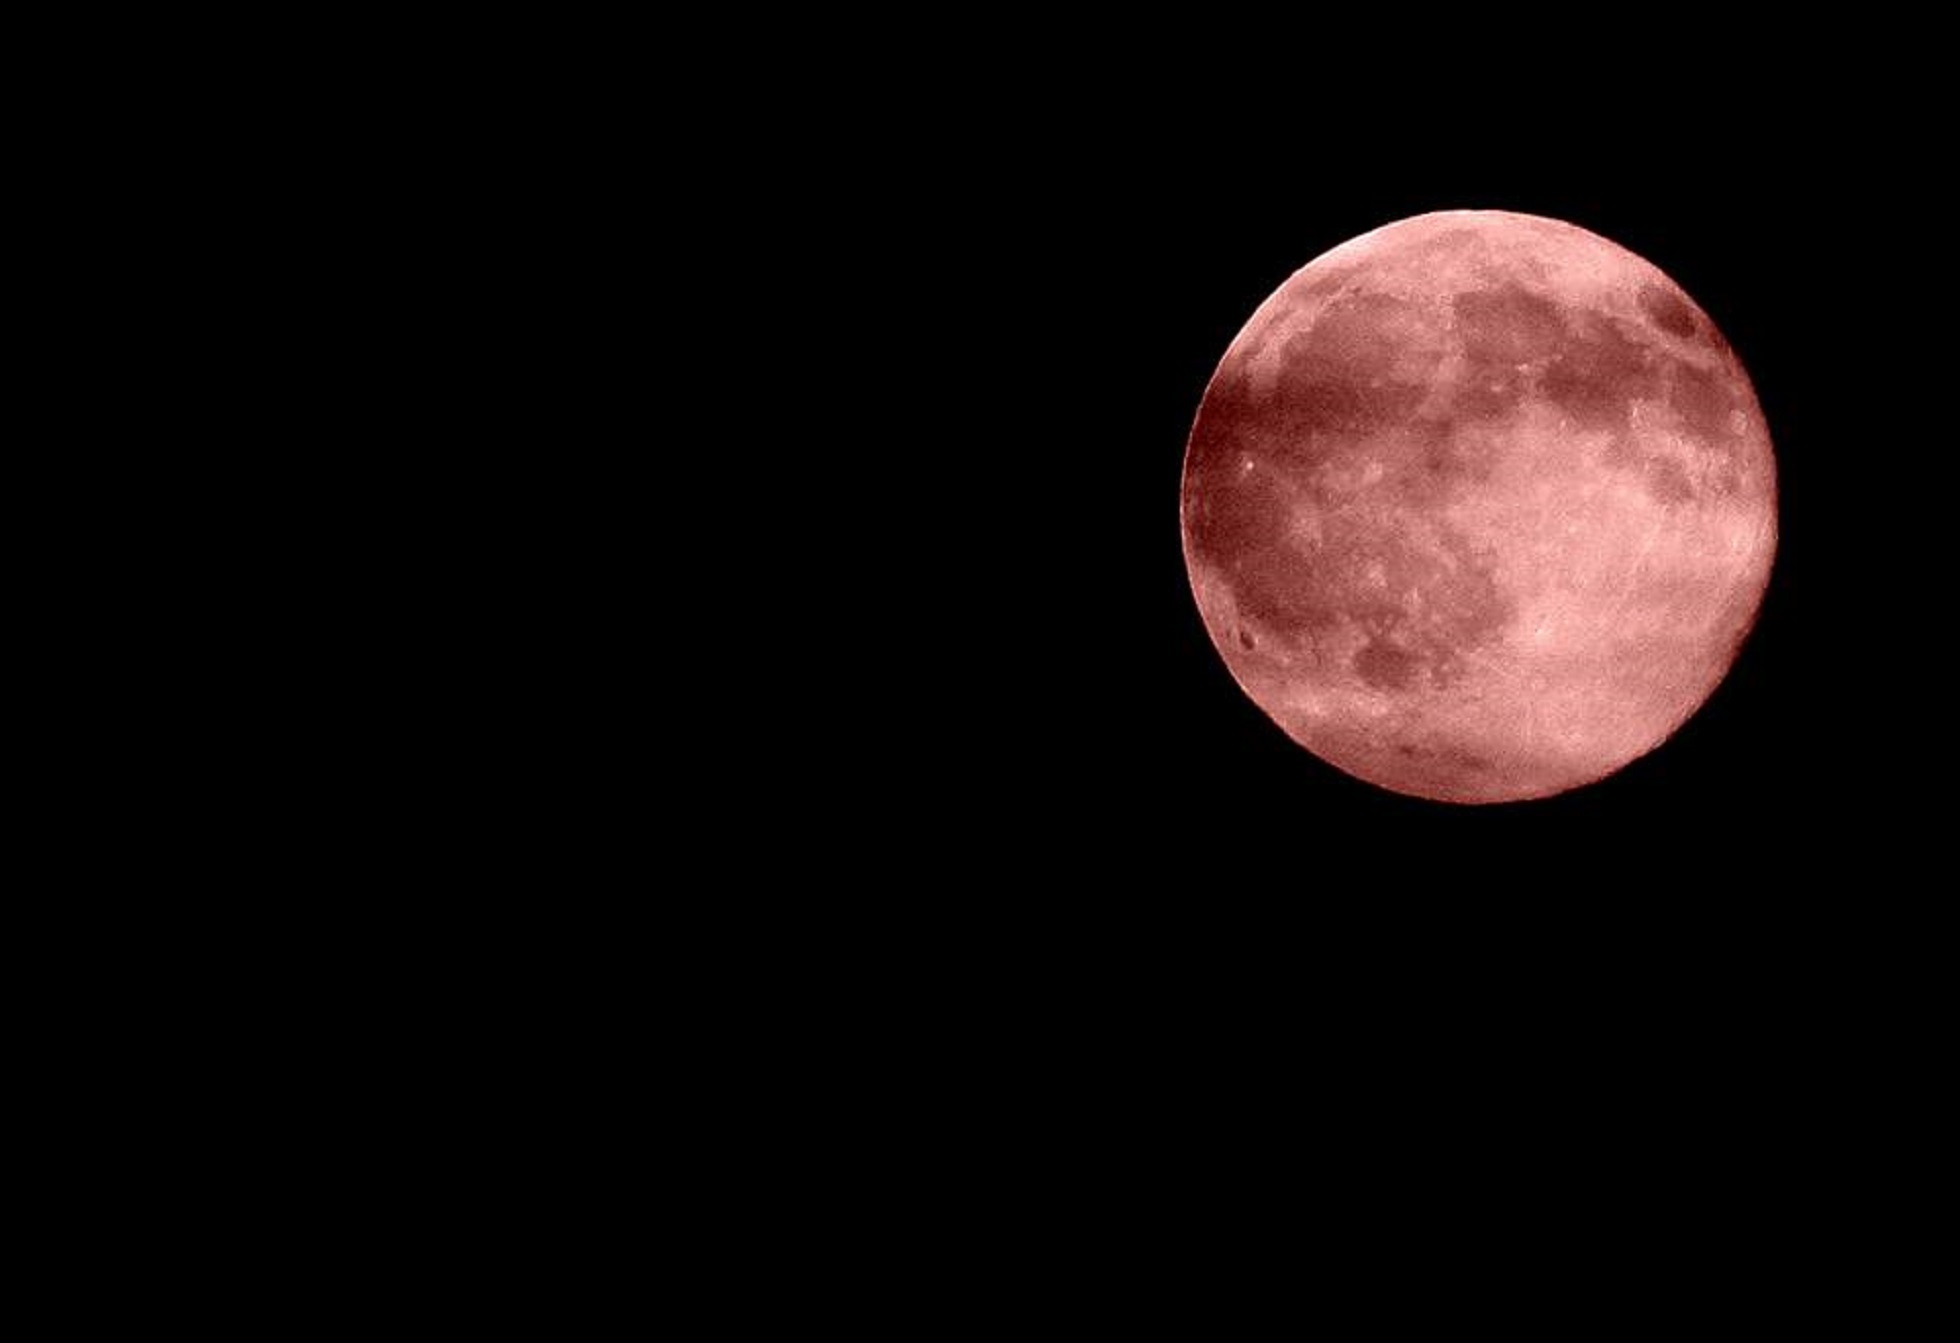
black and white, sky, night, atmosphere, dark, red, darkness, moon, full moon, moonlight, circle, astronomical object, lunar eclipse, celestial event, red moon